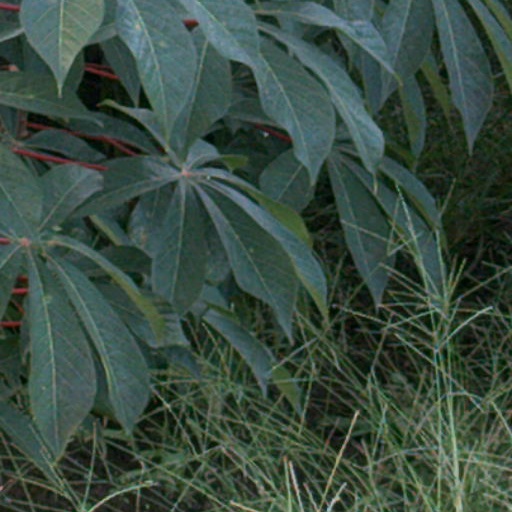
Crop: cassava